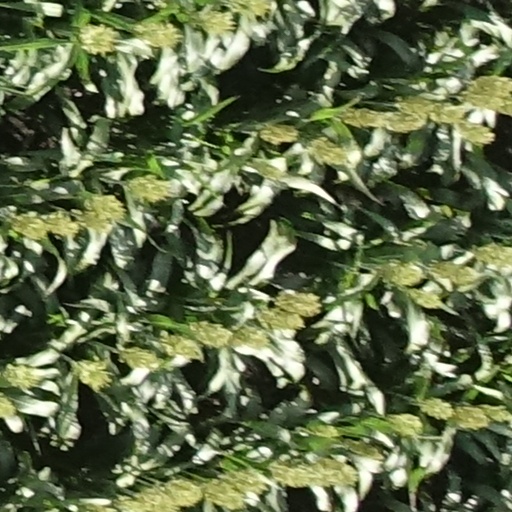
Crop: sorghum